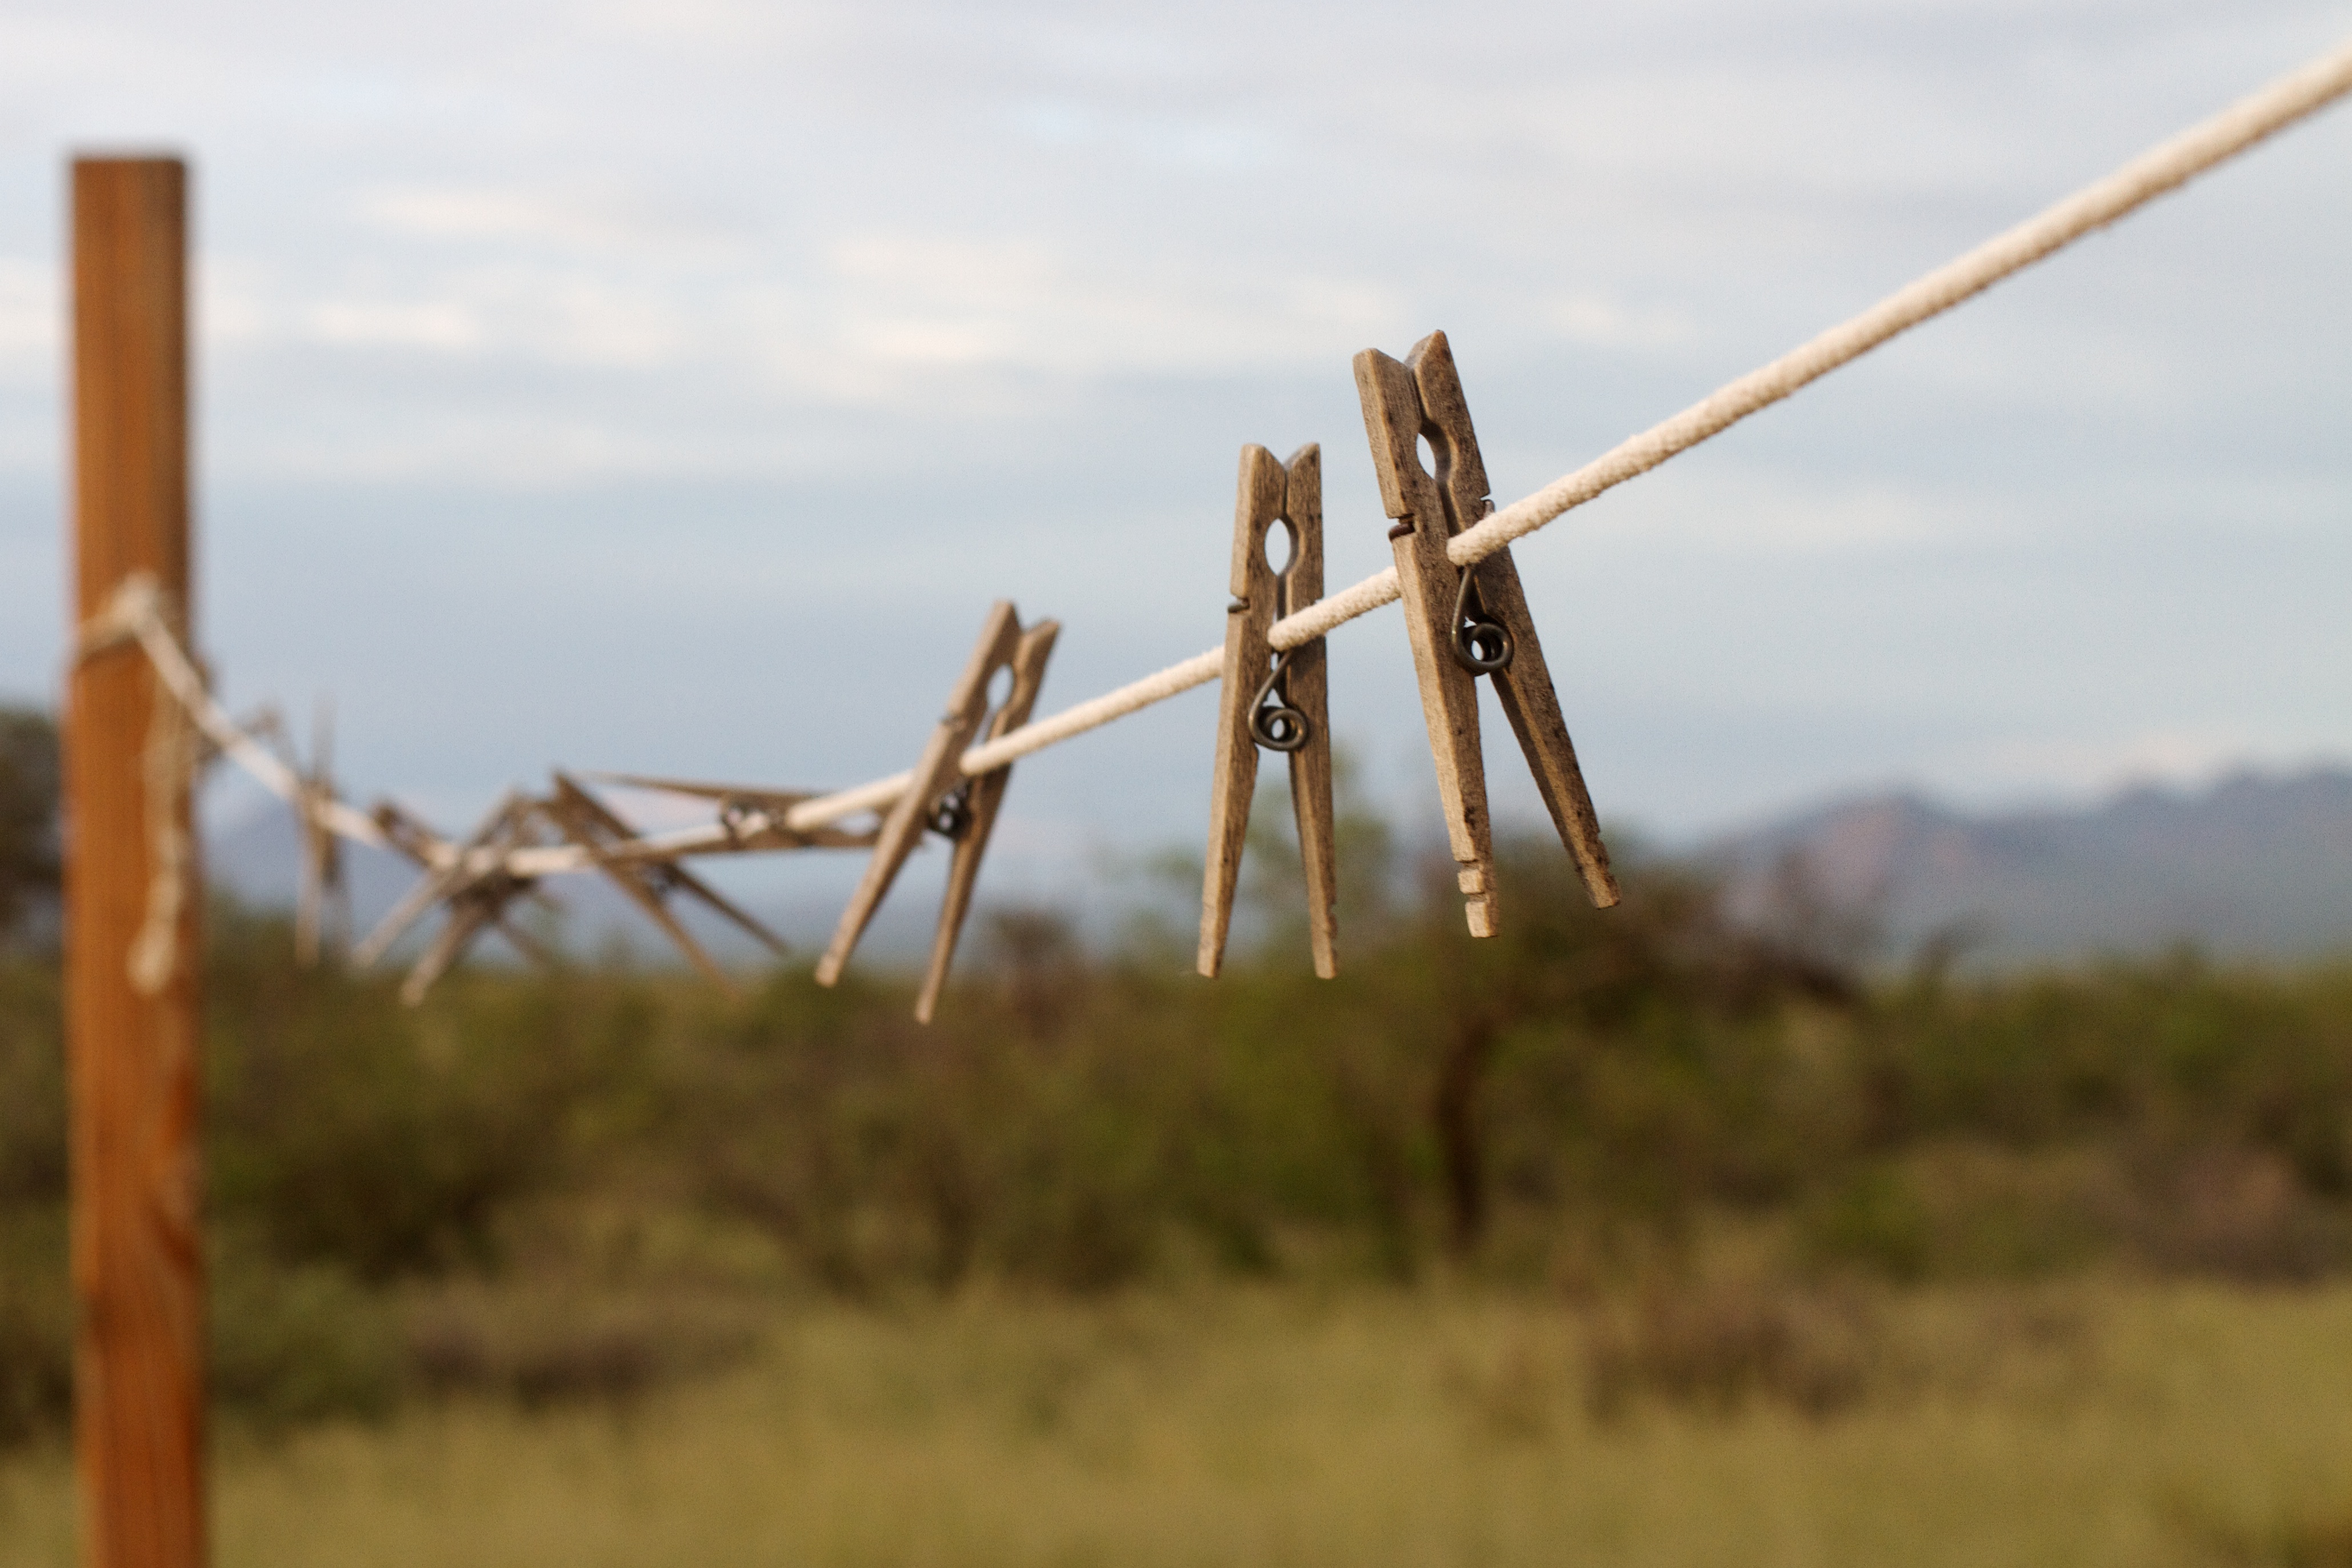
fence, prairie, windmill, wind, mast, machine, agriculture, clothesline, wind farm, hang, rural area, outdoor structure, home fencing